Köln-Blumenberg station

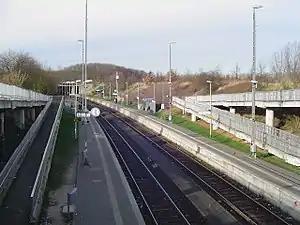
Köln-Blumenberg station in 2007

Köln-Blumenberg is a railway station on the Lower Left Rhine Railway, situated in Cologne in western Germany. It is served by the S11 line of the Rhine-Ruhr S-Bahn at 20-minute intervals from Monday to Friday and at 30-minute intervals on the weekend.